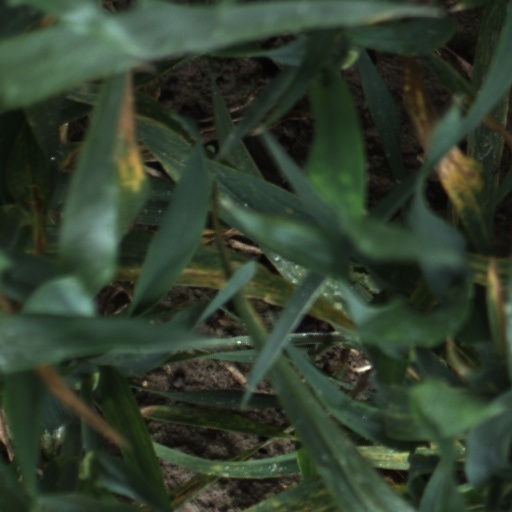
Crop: wheat